Eckart Witzigmann

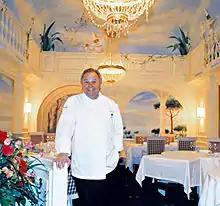
Eckart Witzigmann at the Aubergine in Munich, behind him murals by Rainer Maria Latzke

After his chef-apprenticeship in the Hotel Straubinger in Bad Gastein (1957–1960), Witzigmann moved on to numerous positions in prestigious restaurants around the world, among others as a student of Paul Bocuse in Lyon, France.